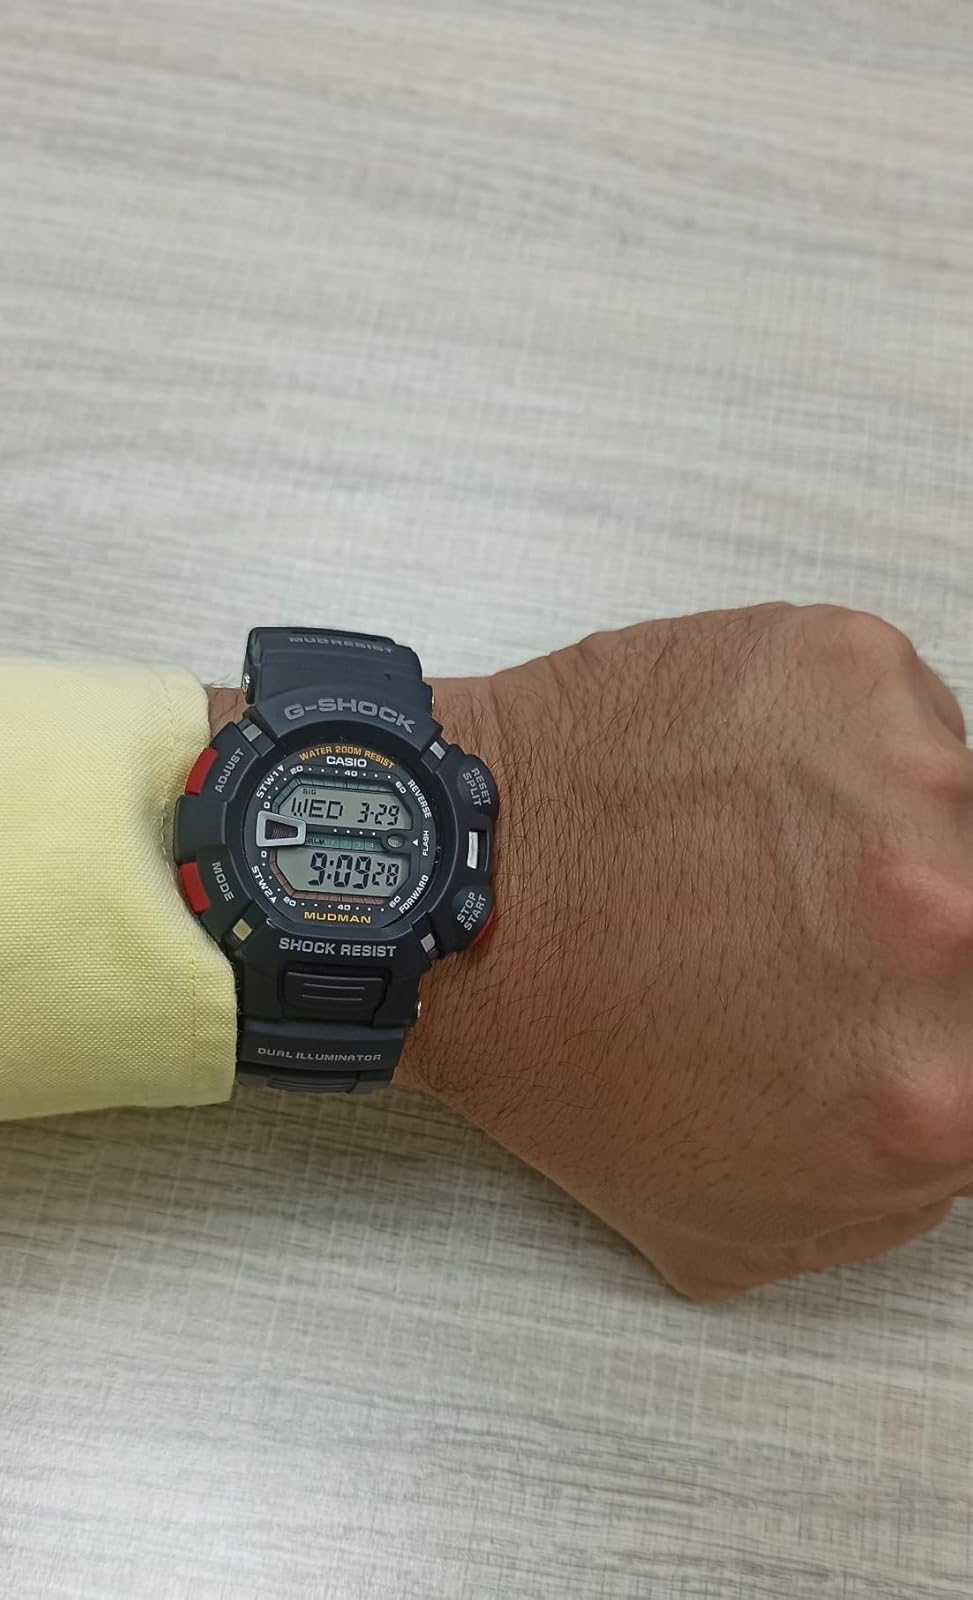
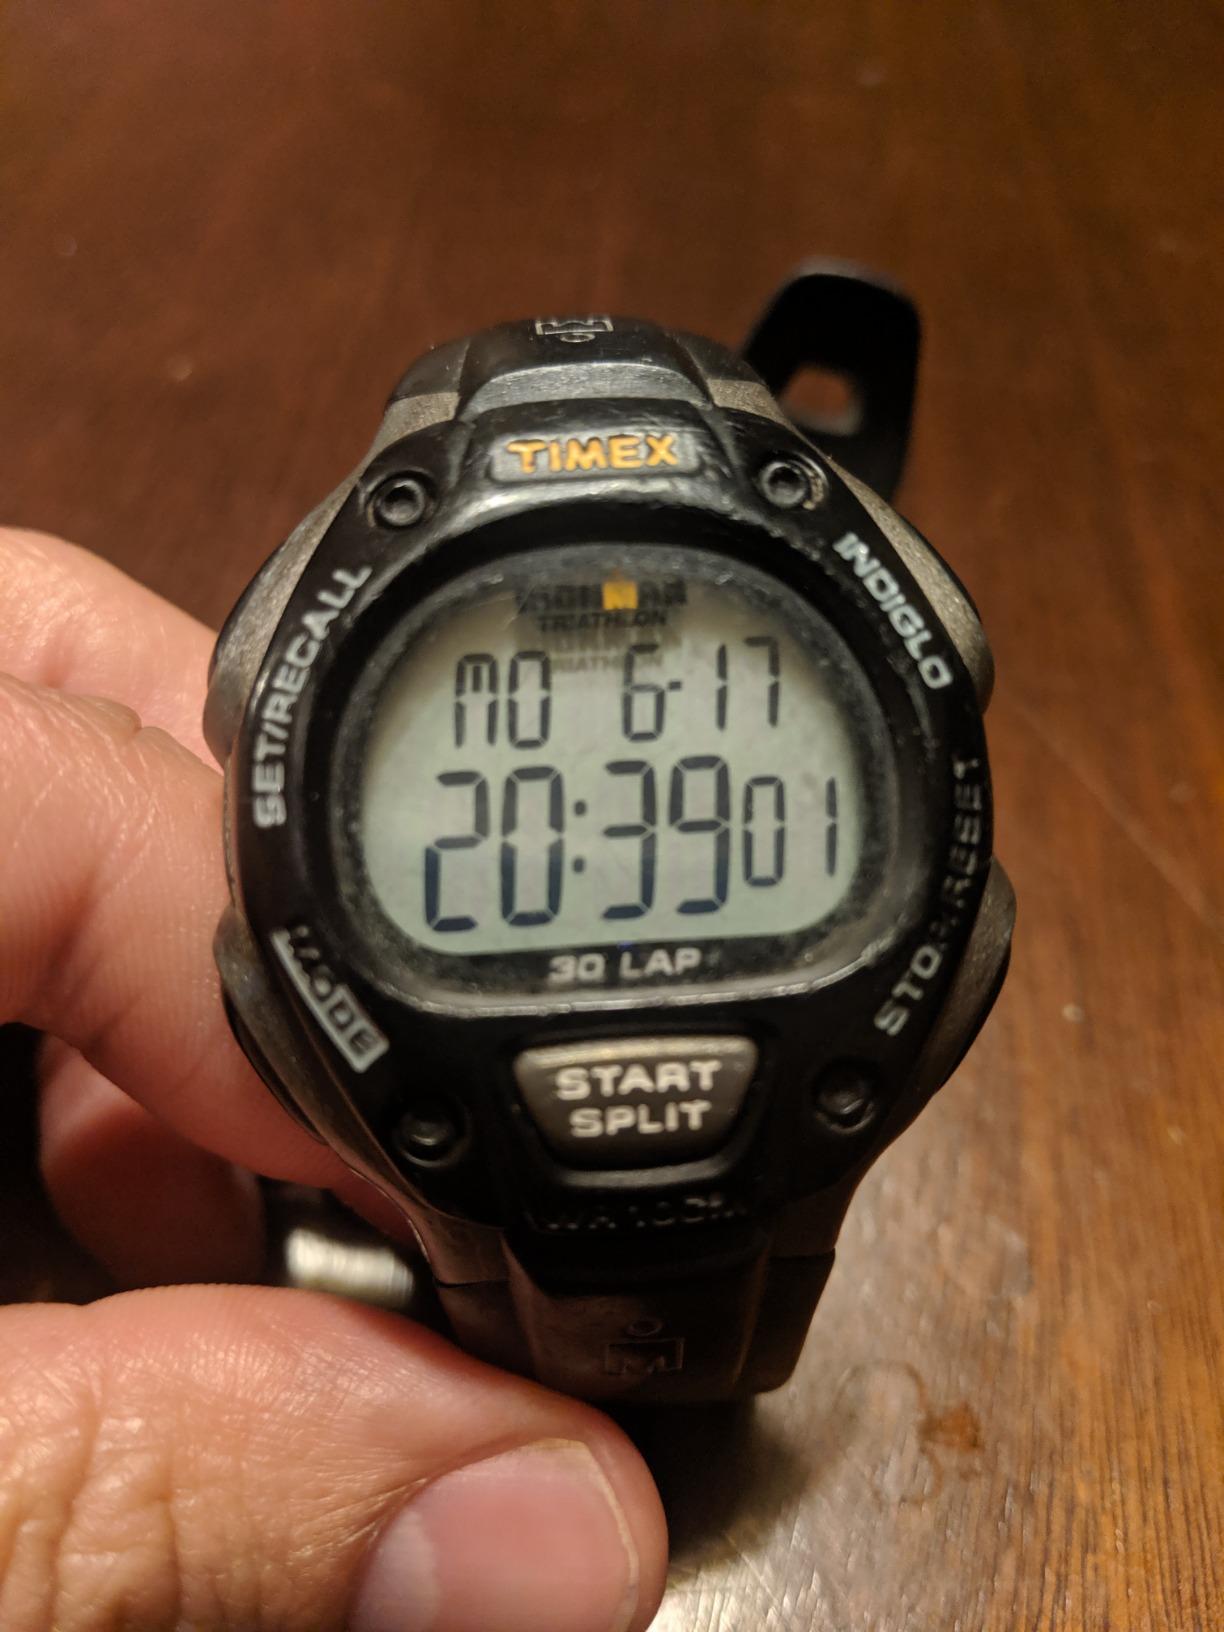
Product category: accessories_watch
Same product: no